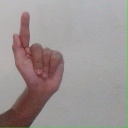
अक्षर: ळ